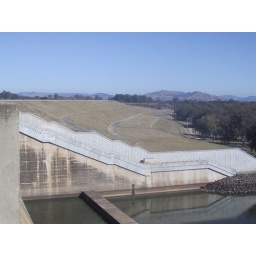
Dam wall below lake Hume